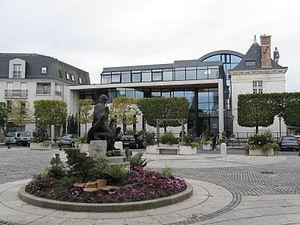
Hôtel de Ville, Saint-Jean-le-Blanc, Loiret, France